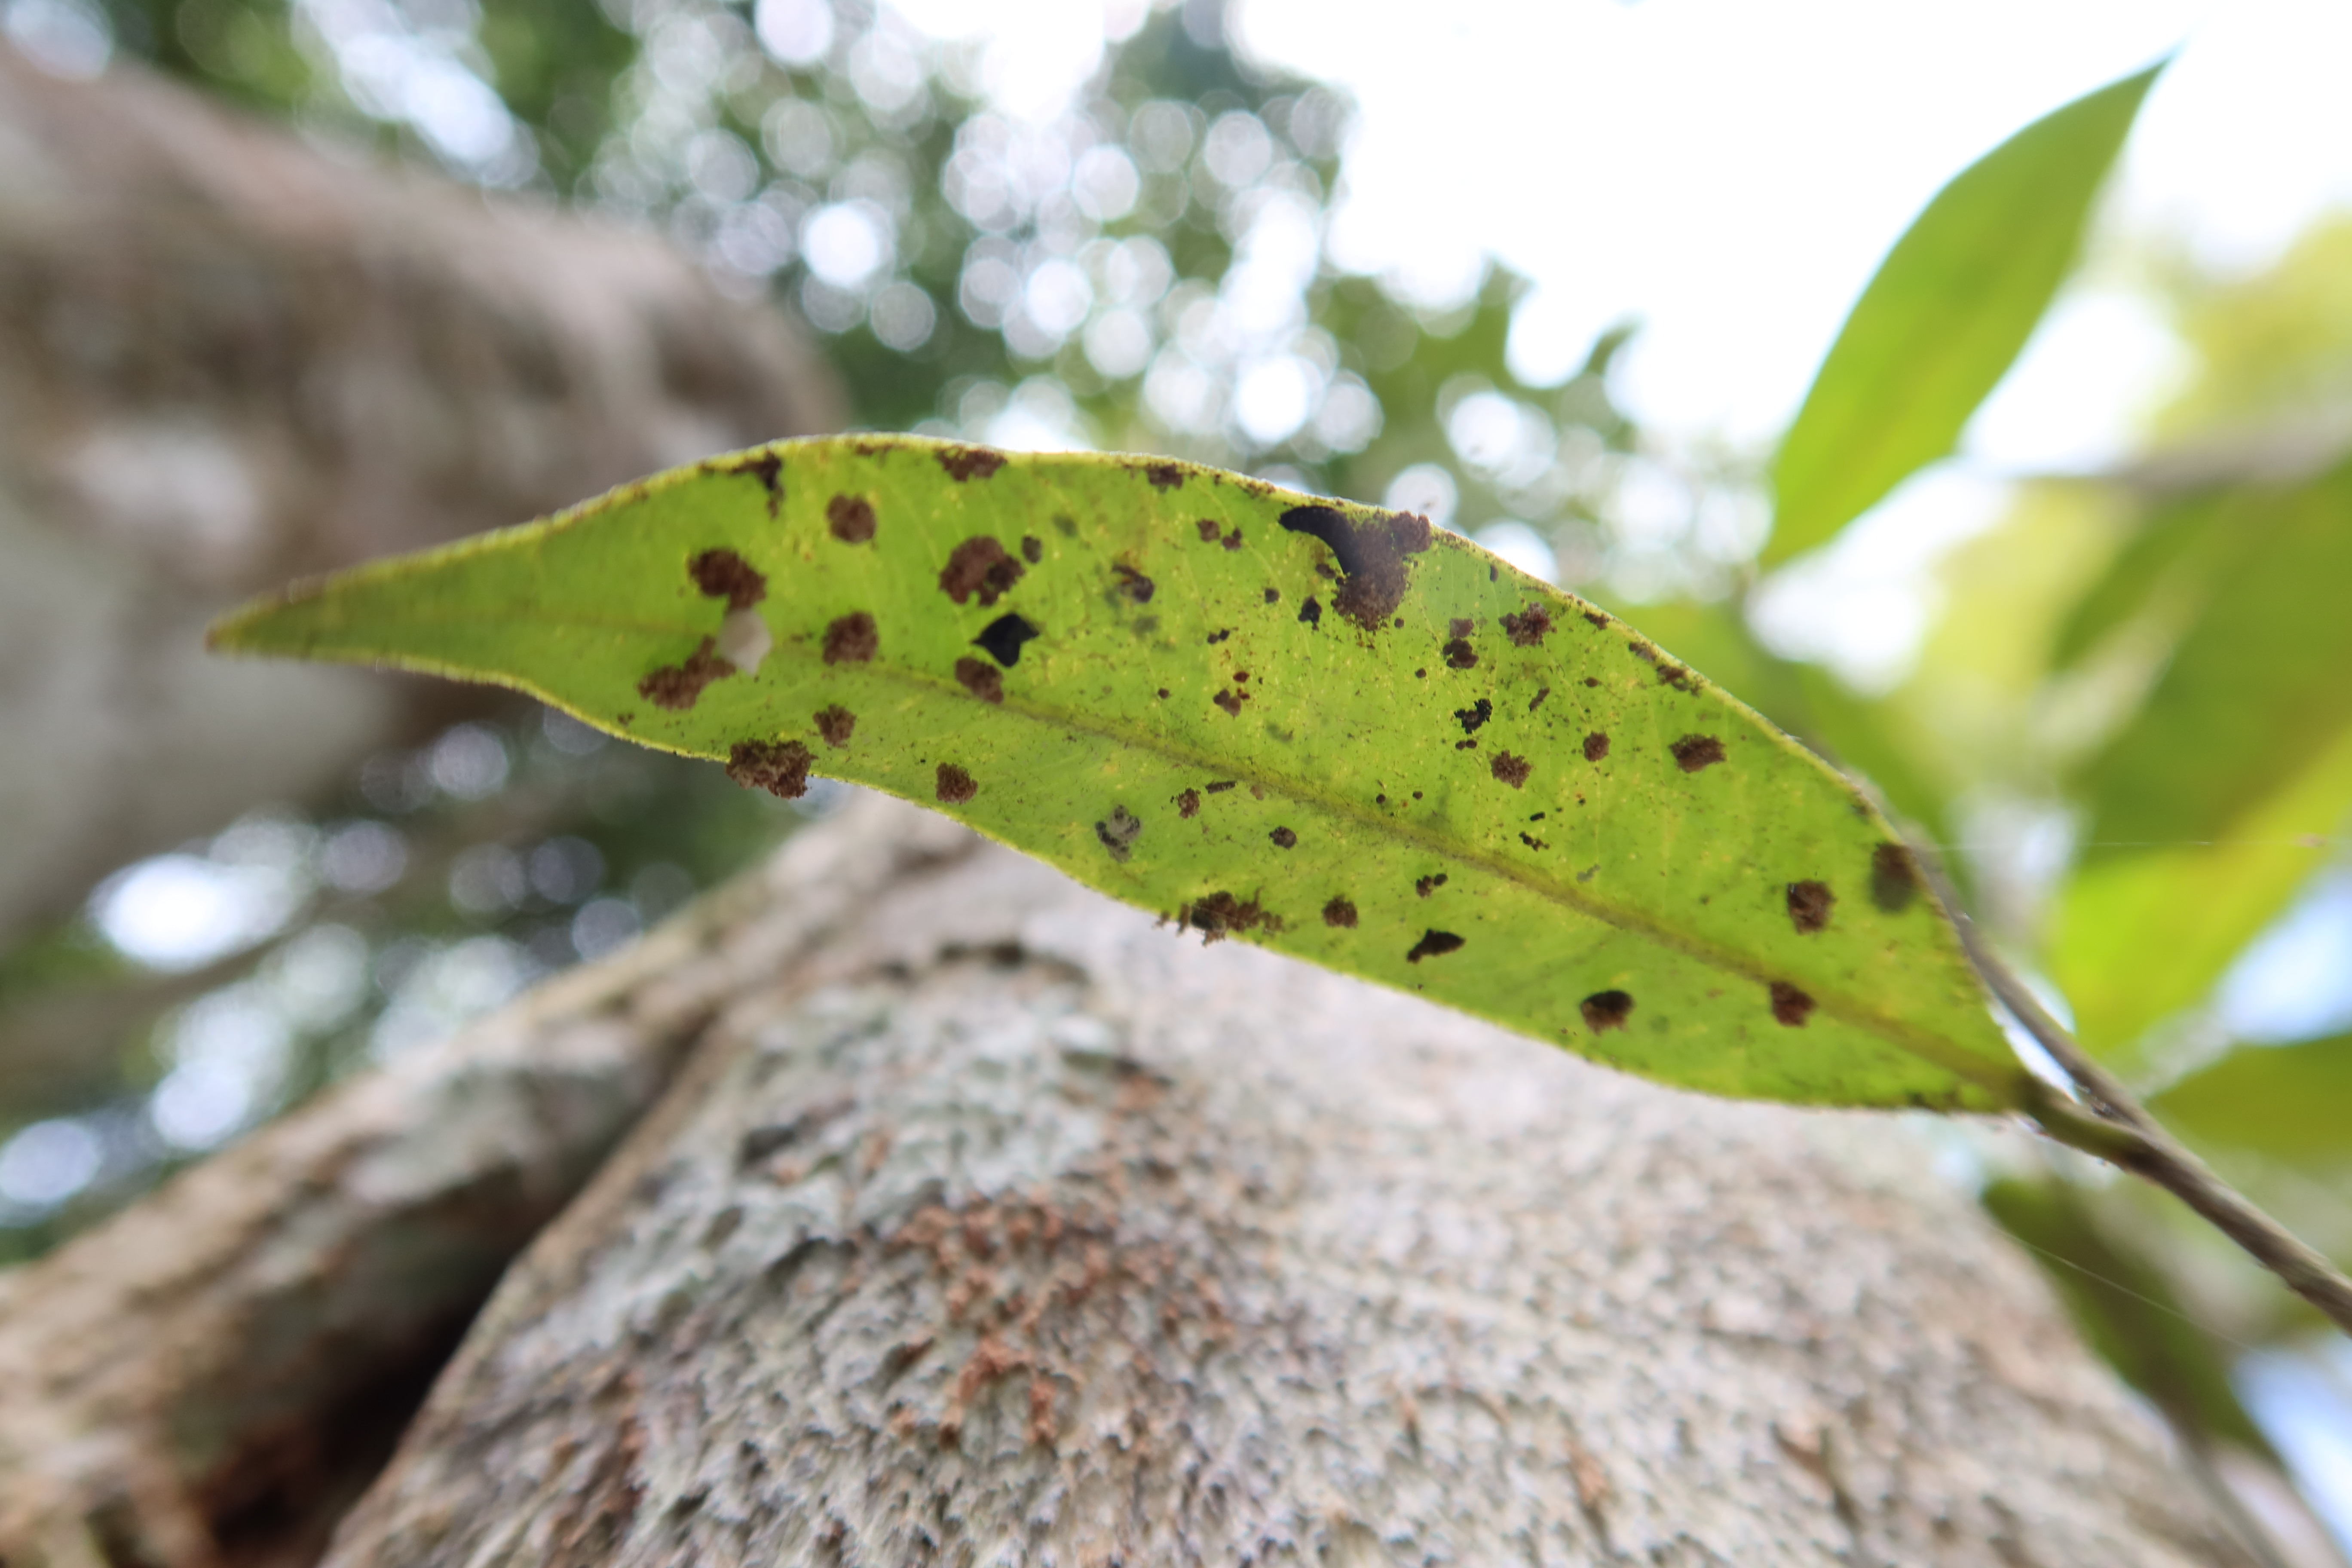
Label: Flea Beetles